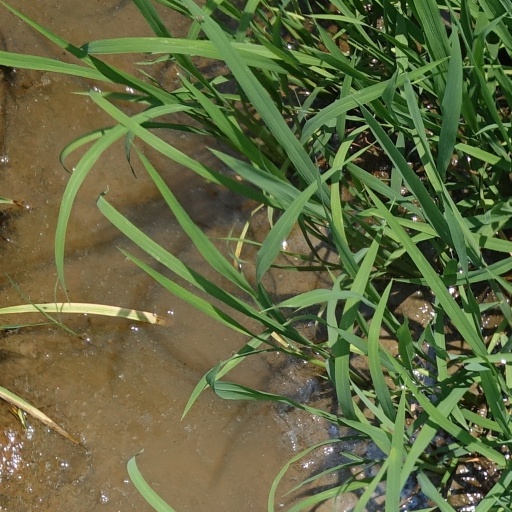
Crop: rice